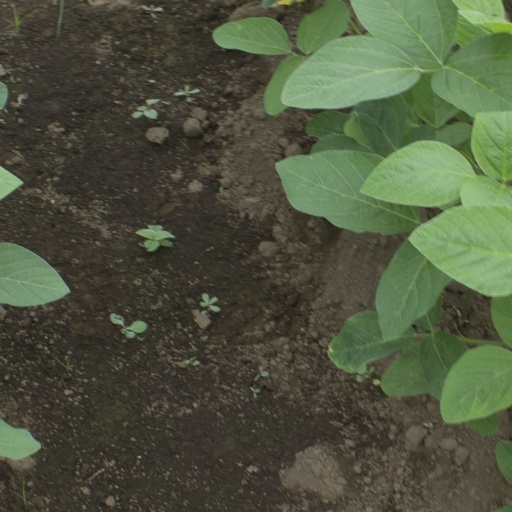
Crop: soybean